SpaceGodzilla

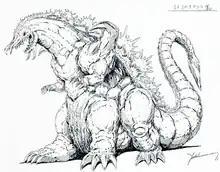
Early concept art of SpaceGodzilla

The character was designed as a homage to the monster's hinted progenitor Biollante by incorporating tusks and a hissing roar reminiscent of the latter monster. Creature designer Shinji Nishikawa had initially envisioned SpaceGodzilla as a much more Western dragon-like creature with large fin-like wings on the back. Other early designs for the proposed "Astrogodzilla" included it being an albino Godzilla with expansive wings, two tails, and the ability to fire an ice ray. Another design for SpaceGodzilla had the character be a quadruped or a much more Biollante-like monster commanding a horde of cosmic dragonflies. The final design bore greater resemblance to Godzilla's final form from the video game "Super Godzilla", itself also designed by Nishikawa. Special effects artist Koichi Kawakita decided to incorporate crystals onto the SpaceGodzilla design, and added a prominent horn on the creature's head in order to hint at its power and imply it had radar abilities.